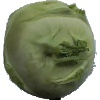
Label: kohlrabi